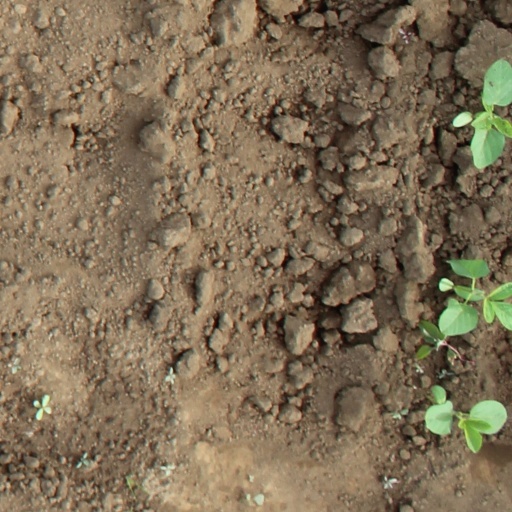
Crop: soybean